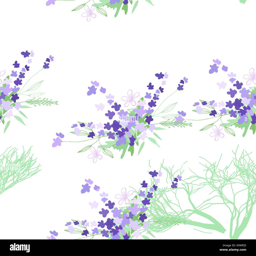
seamless pattern with summer flowers and leaves on a white background